Battle of Wake Island

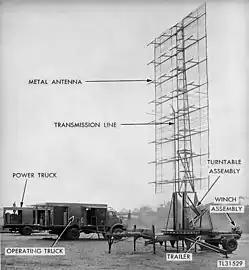
The relief mission was bringing a SCR-270 radar, that would have made it easier to detect air raids

Admiral Fletcher's Task Force 14 (TF–14) was tasked with the relief of Wake Island while Admiral Brown's Task Force 11 (TF–11) was to undertake a raid on the island of Jaluit in the Marshall Islands as a diversion. A third task force, under Vice Admiral Halsey, centered around the was tasked with supporting the other two task forces as the Japanese Second Carrier Division (第二航空戦隊) remained in the area of operations, presenting a significant risk.